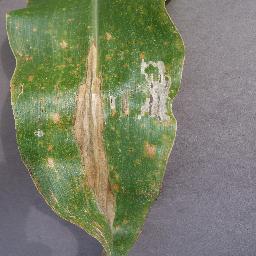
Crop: corn
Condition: (maize)_northern_blight